Robert White McFarland

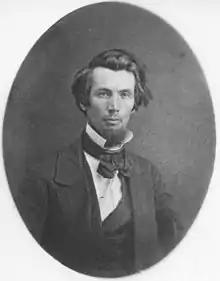
McFarland in 1858

Robert White McFarland (June 16, 1825 – October 23, 1910) was an American engineer who served as a university professor, president and Civil War officer.